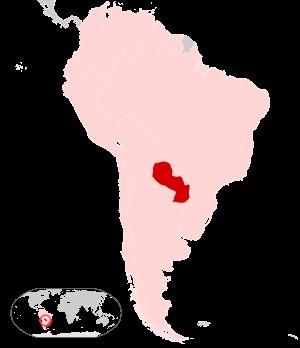
Le Paraguay, en forme longue la république du Paraguay, est un pays d'Amérique du Sud sans accès à la mer. Son territoire compte deux régions différentes séparées par la rivière Paraguay : la partie orientale, qui est la plus peuplée, et l'occidentale, qui intègre le Chaco Boreal ou Gran Chaco. Entouré par le Brésil à l'est-nord-est, la Bolivie au nord-ouest et l'Argentine au sud-sud-ouest, le Paraguay occupe une superficie de 406 752 km², sa population est de 6 862 812 en juillet 2016, sans compter une diaspora de centaines de milliers de Paraguayens, notamment en Argentine, où ils ont souvent fait souche. Sa capitale est Asuncion.